Freedom of the Seas (film)

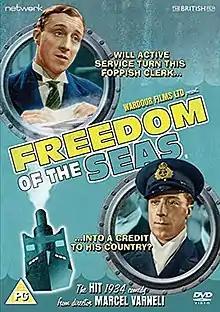

Freedom of the Seas is a 1934 British comedy war film directed by Marcel Varnel and starring Clifford Mollison, Wendy Barrie and Zelma O'Neal. It was adapted by Roger Burford from the West End play of the same name by Walter Hackett.